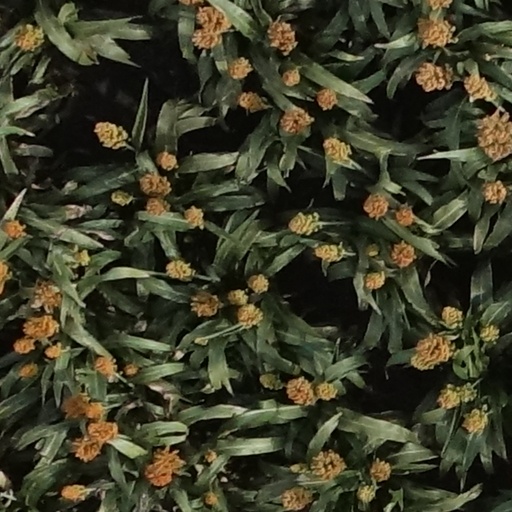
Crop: sorghum